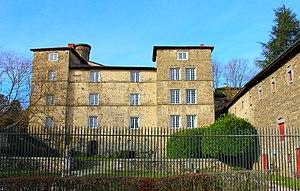
Le château de Malval, situé à Saint-Héand. Inscrit à l’inventaire des Monuments Historiques (arrêté du 8 mai 1964).
Saint-Héand est une commune française située dans le département de la Loire en région Auvergne-Rhône-Alpes. Les habitants de Saint-Héand sont les Héandais.